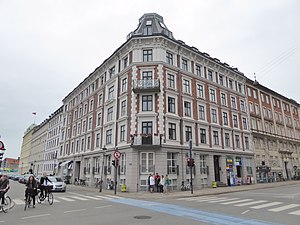
Holbergsgade / Bygninger
Holbergsgade 30 / Nyhavn 38 fra 1880.
Holbergsgade er en gade i Indre By i København, der går fra Holmens Kanal til Nyhavn. Gaden er opkaldt efter forfatteren og professoren Ludvig Holberg. Gaden fungerer som en hovedgade gennem kvarteret Gammelholm. Den er forbundet med Nyhavnsbroen, der giver videre forbindelse til Toldbodgade og Frederiksstaden. Gaden er overvejende bebygget med etageejendomme med en del forretninger, men der er også et par offentlige myndigheder og institutioner.